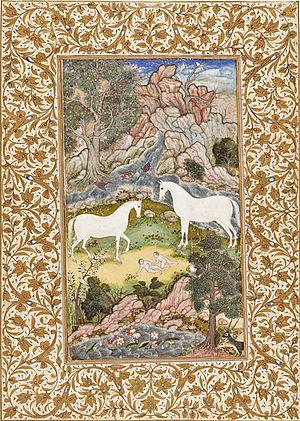
Les jumeaux divins sont un thème mythique et légendaire important de la tradition indo-européenne, en lien avec les forces célestes. De nombreux peuples comptent un ou plusieurs jumeaux divins, dont les grecs, les hindous, les lituaniens, les lettons, les siciliens, les romains...
Les Ashvins ou Ashwini Kumaras sont des dieux jumeaux du ciel dans le Rig Veda, fils de Saranya, la déesse des nuages et l'épouse de Vivasvat. Ils symbolisaient le lever du soleil, apparaissant avant l'aube sur un char doré. Également appelés Nasatyas, ils sont les médecins des dieux et les dieux de la médecine ayurvédique. Divinités bienveillantes et secourables, ils sont les protecteurs des chevaux, du bétail et des activités agricoles.